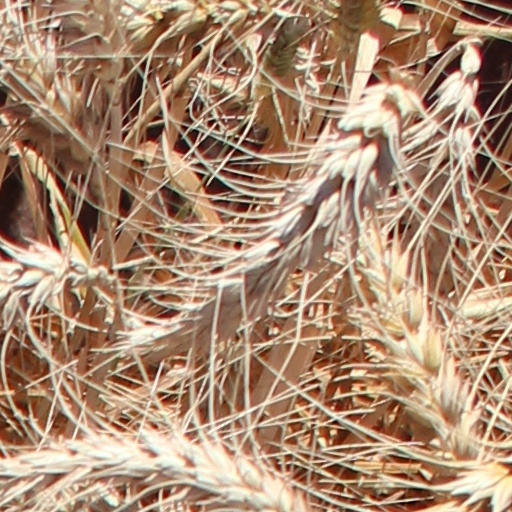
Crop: wheat